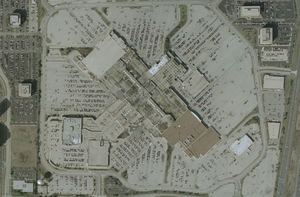
Le Woodfield Mall est un centre commercial situé à Schaumburg, dans la banlieue de Chicago, dans l'Illinois. C'est le huitième plus grand centre commercial des États-Unis, et le premier en Illinois. Sa surface de vente est de 206 616 mètres carrés et il y a environ 245 magasins.